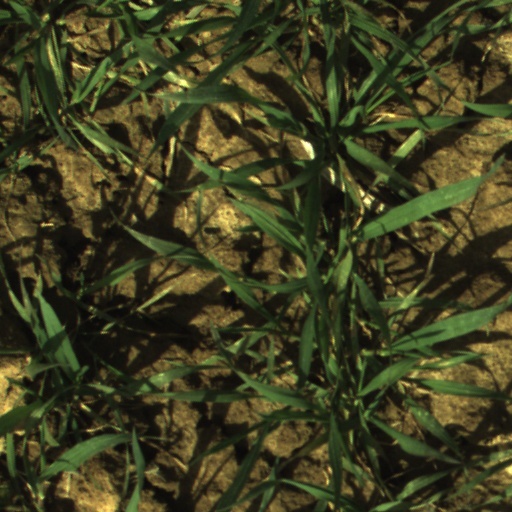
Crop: wheat